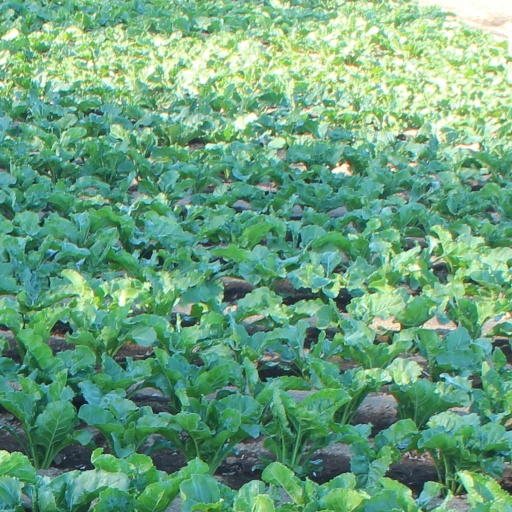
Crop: sugar beet